Mammadagha Umudov

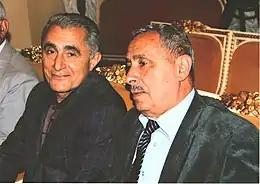
Alim Gasimov and Mammadagha Umudov

It is his idiosyncratic style that always distinguished Umudov. The composer's early works, including 12 preludes, piano trio, preludes for the piano and Sonatina, and string quartet, bore witness to how the young talent was gradually maturing, with the composition style, involving a wide variety of shades of the musical heritage of the Azerbaijani people that blended well with the 20th-century classical music. A wave of enthusiastic admiration was caused by the String Quartet that was highly acknowledged by the professional community as one of the best compositions performed during the Decade of Azerbaijani Art and Culture, in Moscow, in 1978.